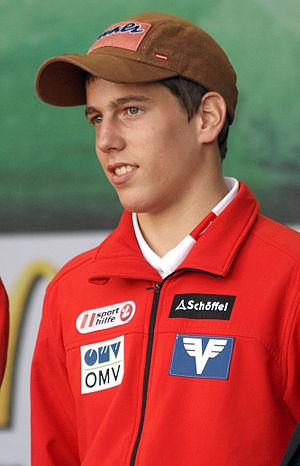
Lukas Müller est un sauteur à ski autrichien actif depuis 2007. Ses principaux succès sont trois titres de champion du monde junior obtenus en 2009 et 2010, dont un en individuel et deux par équipes.